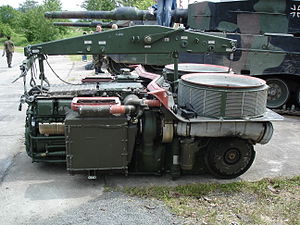
Leopard 2 (kampvogn) / Motor
Leopard 2-motor, komplet med gearkasse og løfteværktøj.
Leopard 2 er en kampvogn udviklet og produceret af det tyske Krauss-Maffei Wegmann, der er en af Europas førende producenter af pansrede køretøjer.